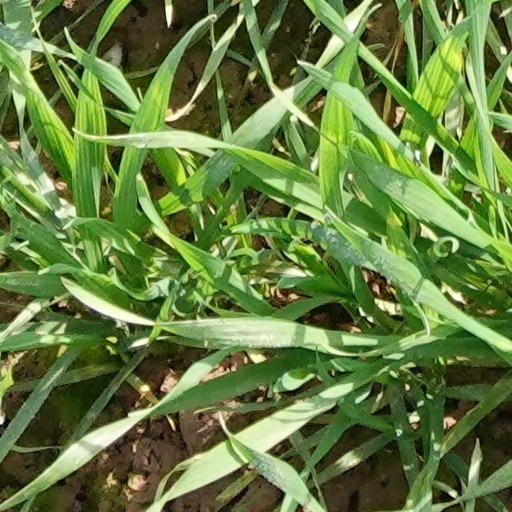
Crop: wheat